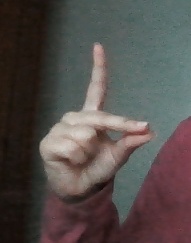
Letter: ta